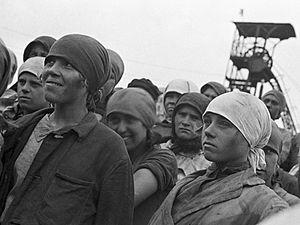
Cette chronologie de l'Union des républiques socialistes soviétiques commence à la prise du pouvoir par le parti bolchevik le 7 novembre 1917, bien que l'URSS ne soit fondée que le 30 décembre 1922.